Kandy

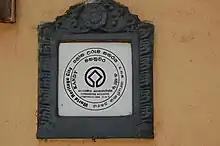
Kandy World Heritage Site marker

In 1944, during World War II, the South East Asia Command of the allies was moved to Kandy, where it remained until the end of the war.